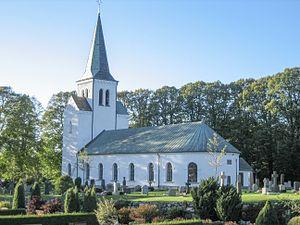
Getinge est une localité de Suède située dans la commune d'Halmstad du comté de Halland. En 2010, Elle 1 843 habitants.